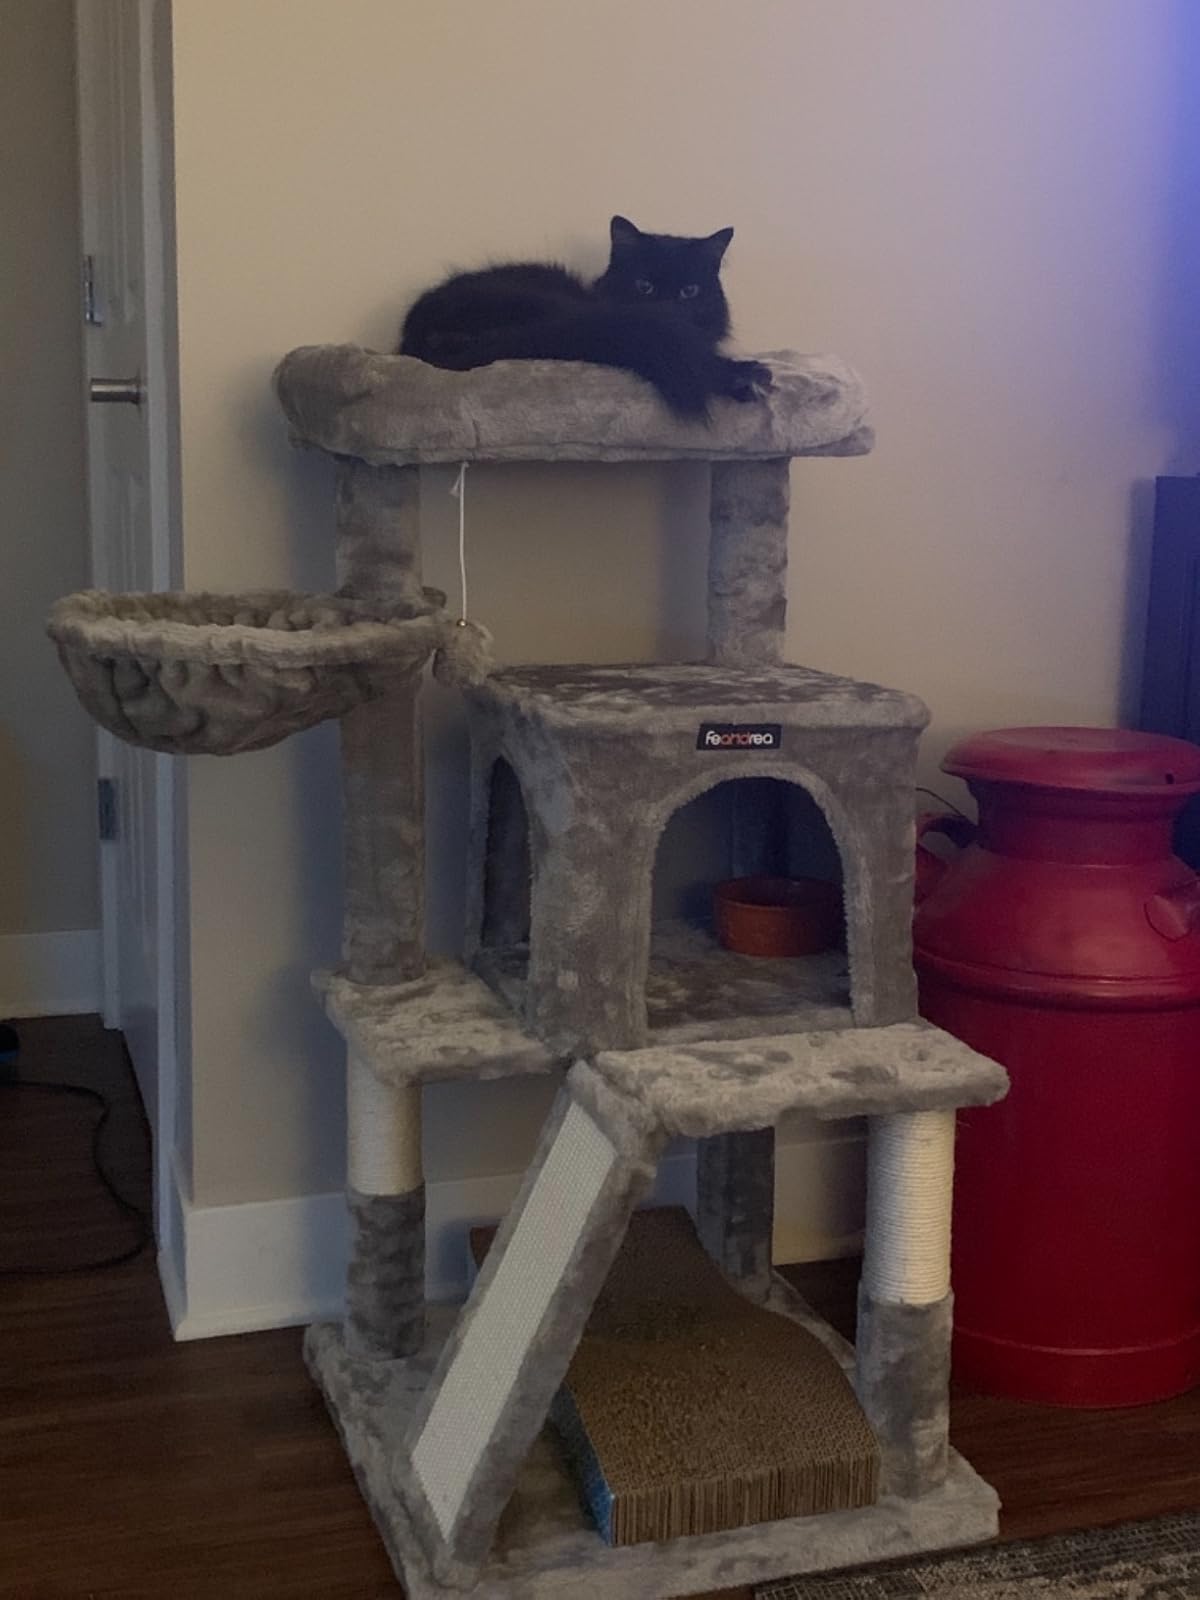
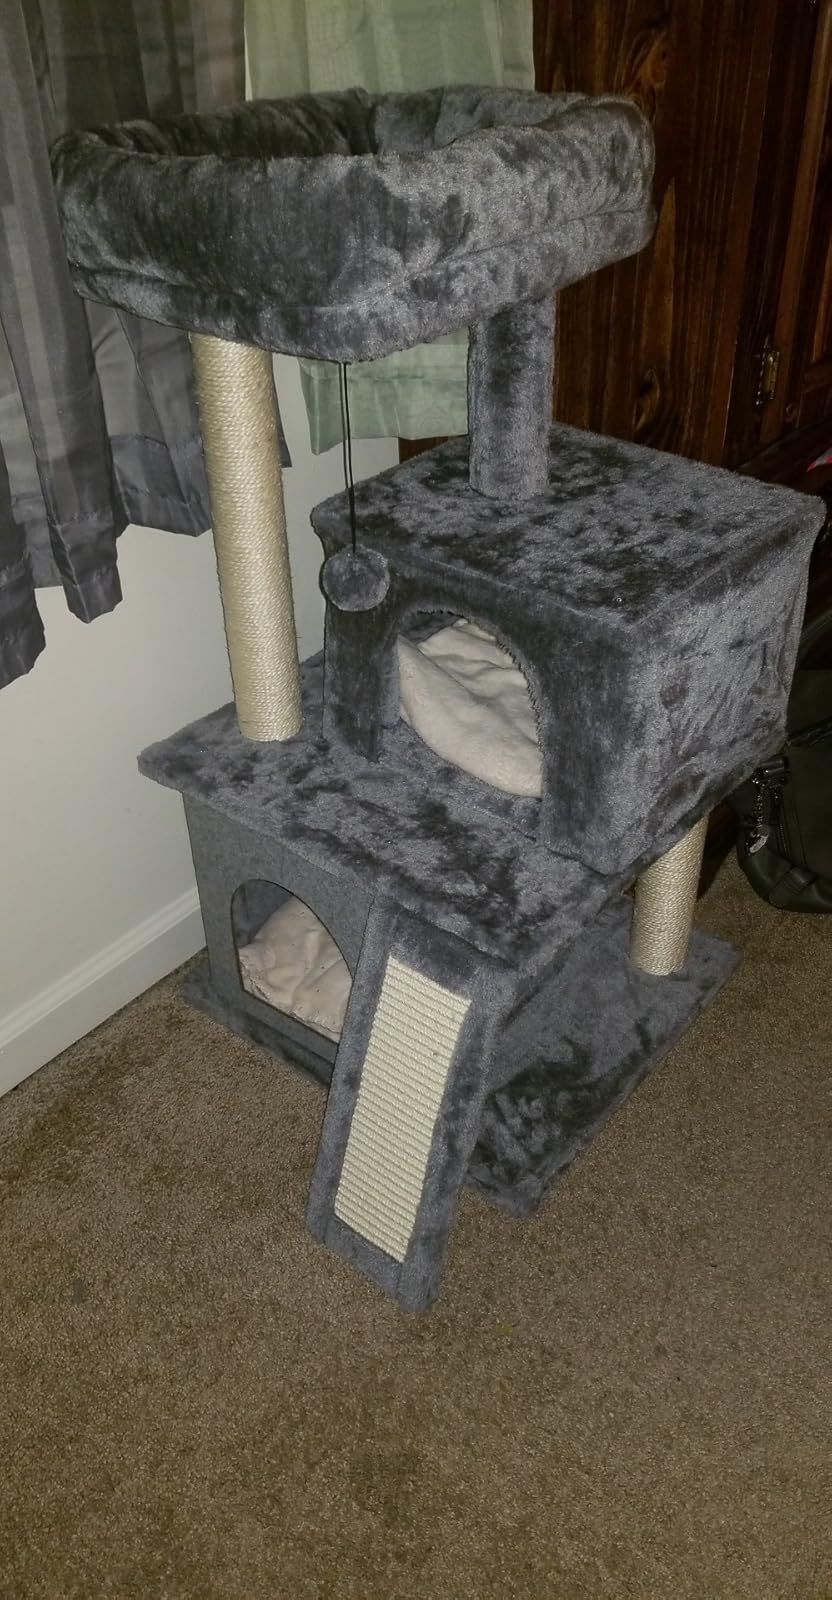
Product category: items_cat tree
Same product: no